Tioga Pass Entrance Station

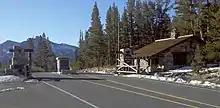
Tioga Pass Entrance Station

The ranger station is a stone building, about square, set into the slope of the hillside with a porch extending across most of the front. The interior features a lobby space with a substantial stone fireplace, along with living quarters consisting of a bedroom, bath and kitchen. The masonry is oversized, with similarly heavy log porch and roof framing. Window lintels are single massive shaped timbers. The bases of the walls step outward in a reverse corbel. The roof is a simple gable. The comfort station is of similar design, with battered (sloping) stone walls, measuring about by , with a steeper roof pitch and partly hipped gables at the ends.